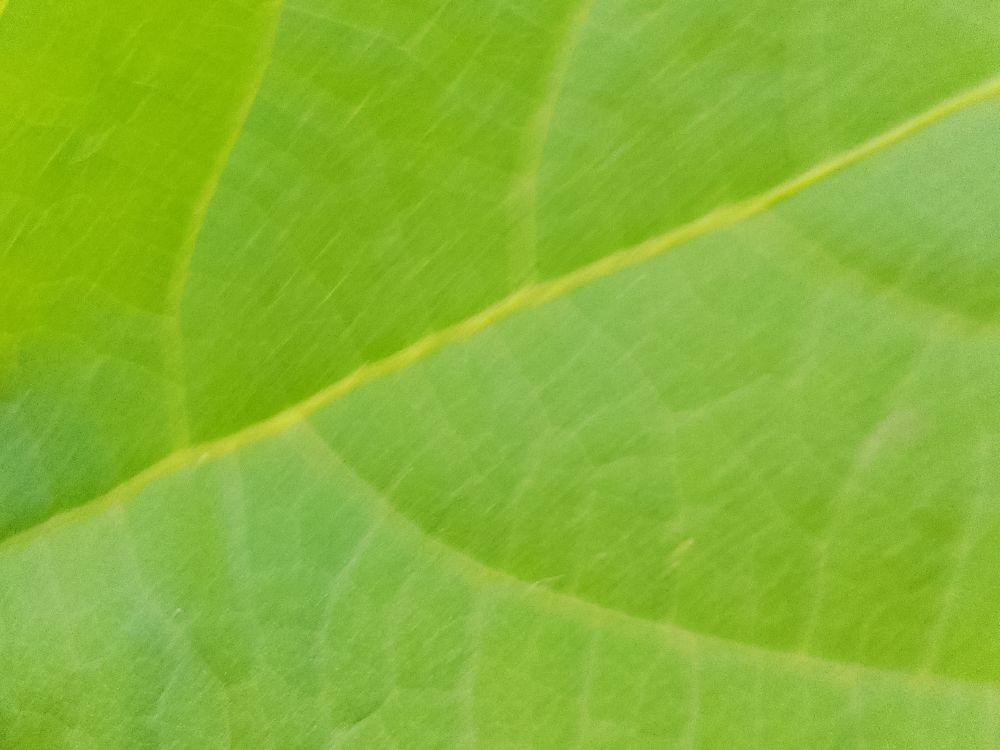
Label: healthy